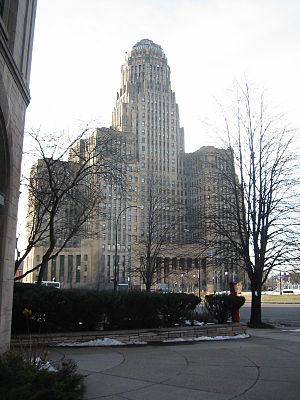
Buffalo est une ville des États-Unis située dans l'ouest de l'État de New York, sur le lac Érié, près des chutes du Niagara. Sa population s’élevait à 261 452 habitants lors du recensement de 2010, estimée à 256 902 habitants en 2016. C'est la deuxième ville la plus peuplée de l'État, après New York et le siège du comté d'Érié. La vie culturelle et artistique de la ville, tout comme son animation la nuit, en fait le centre de la plus grande région transfrontalière avec le Canada.